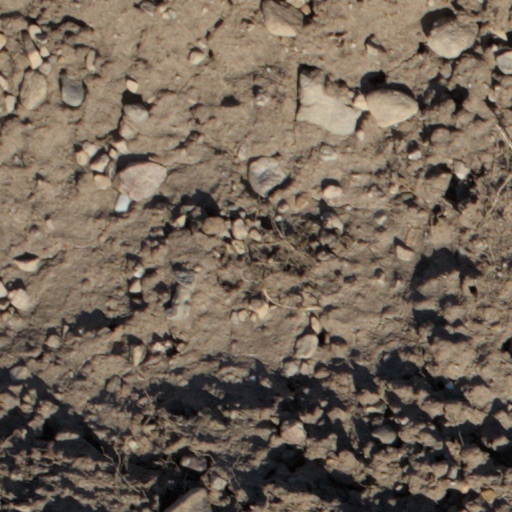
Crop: wheat